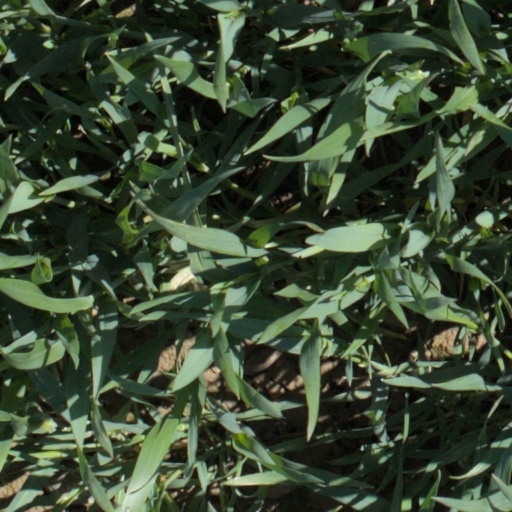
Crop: wheat